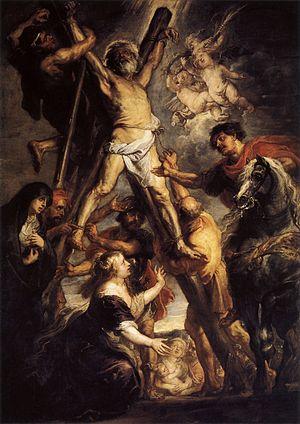
Le martyre de Saint-André